Holme Hale railway station

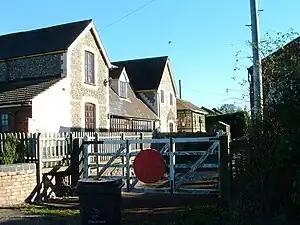
Holme Hale railway station in 2006

Holme Hale railway station was located in Holme Hale, Norfolk, near Swaffham. It was on the Great Eastern Railway line between Swaffham and Thetford, and closed in 1964.